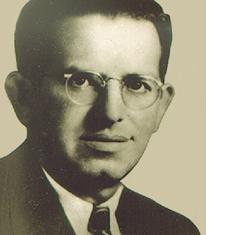
Age: 39